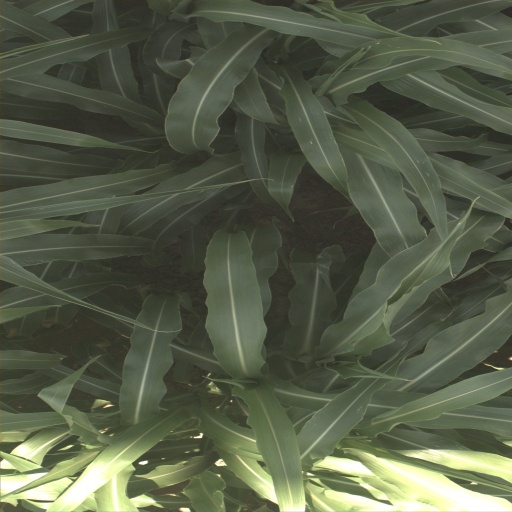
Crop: sorghum